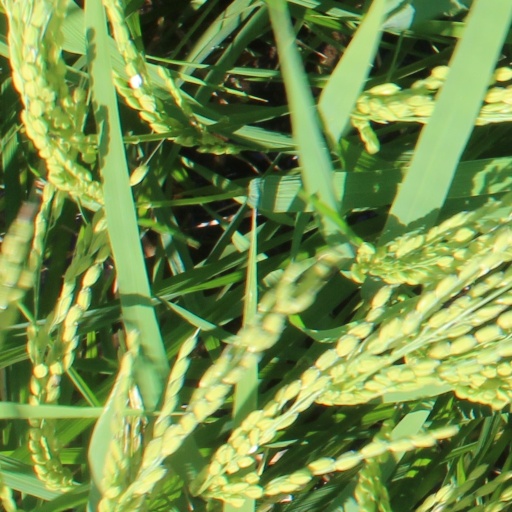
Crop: rice